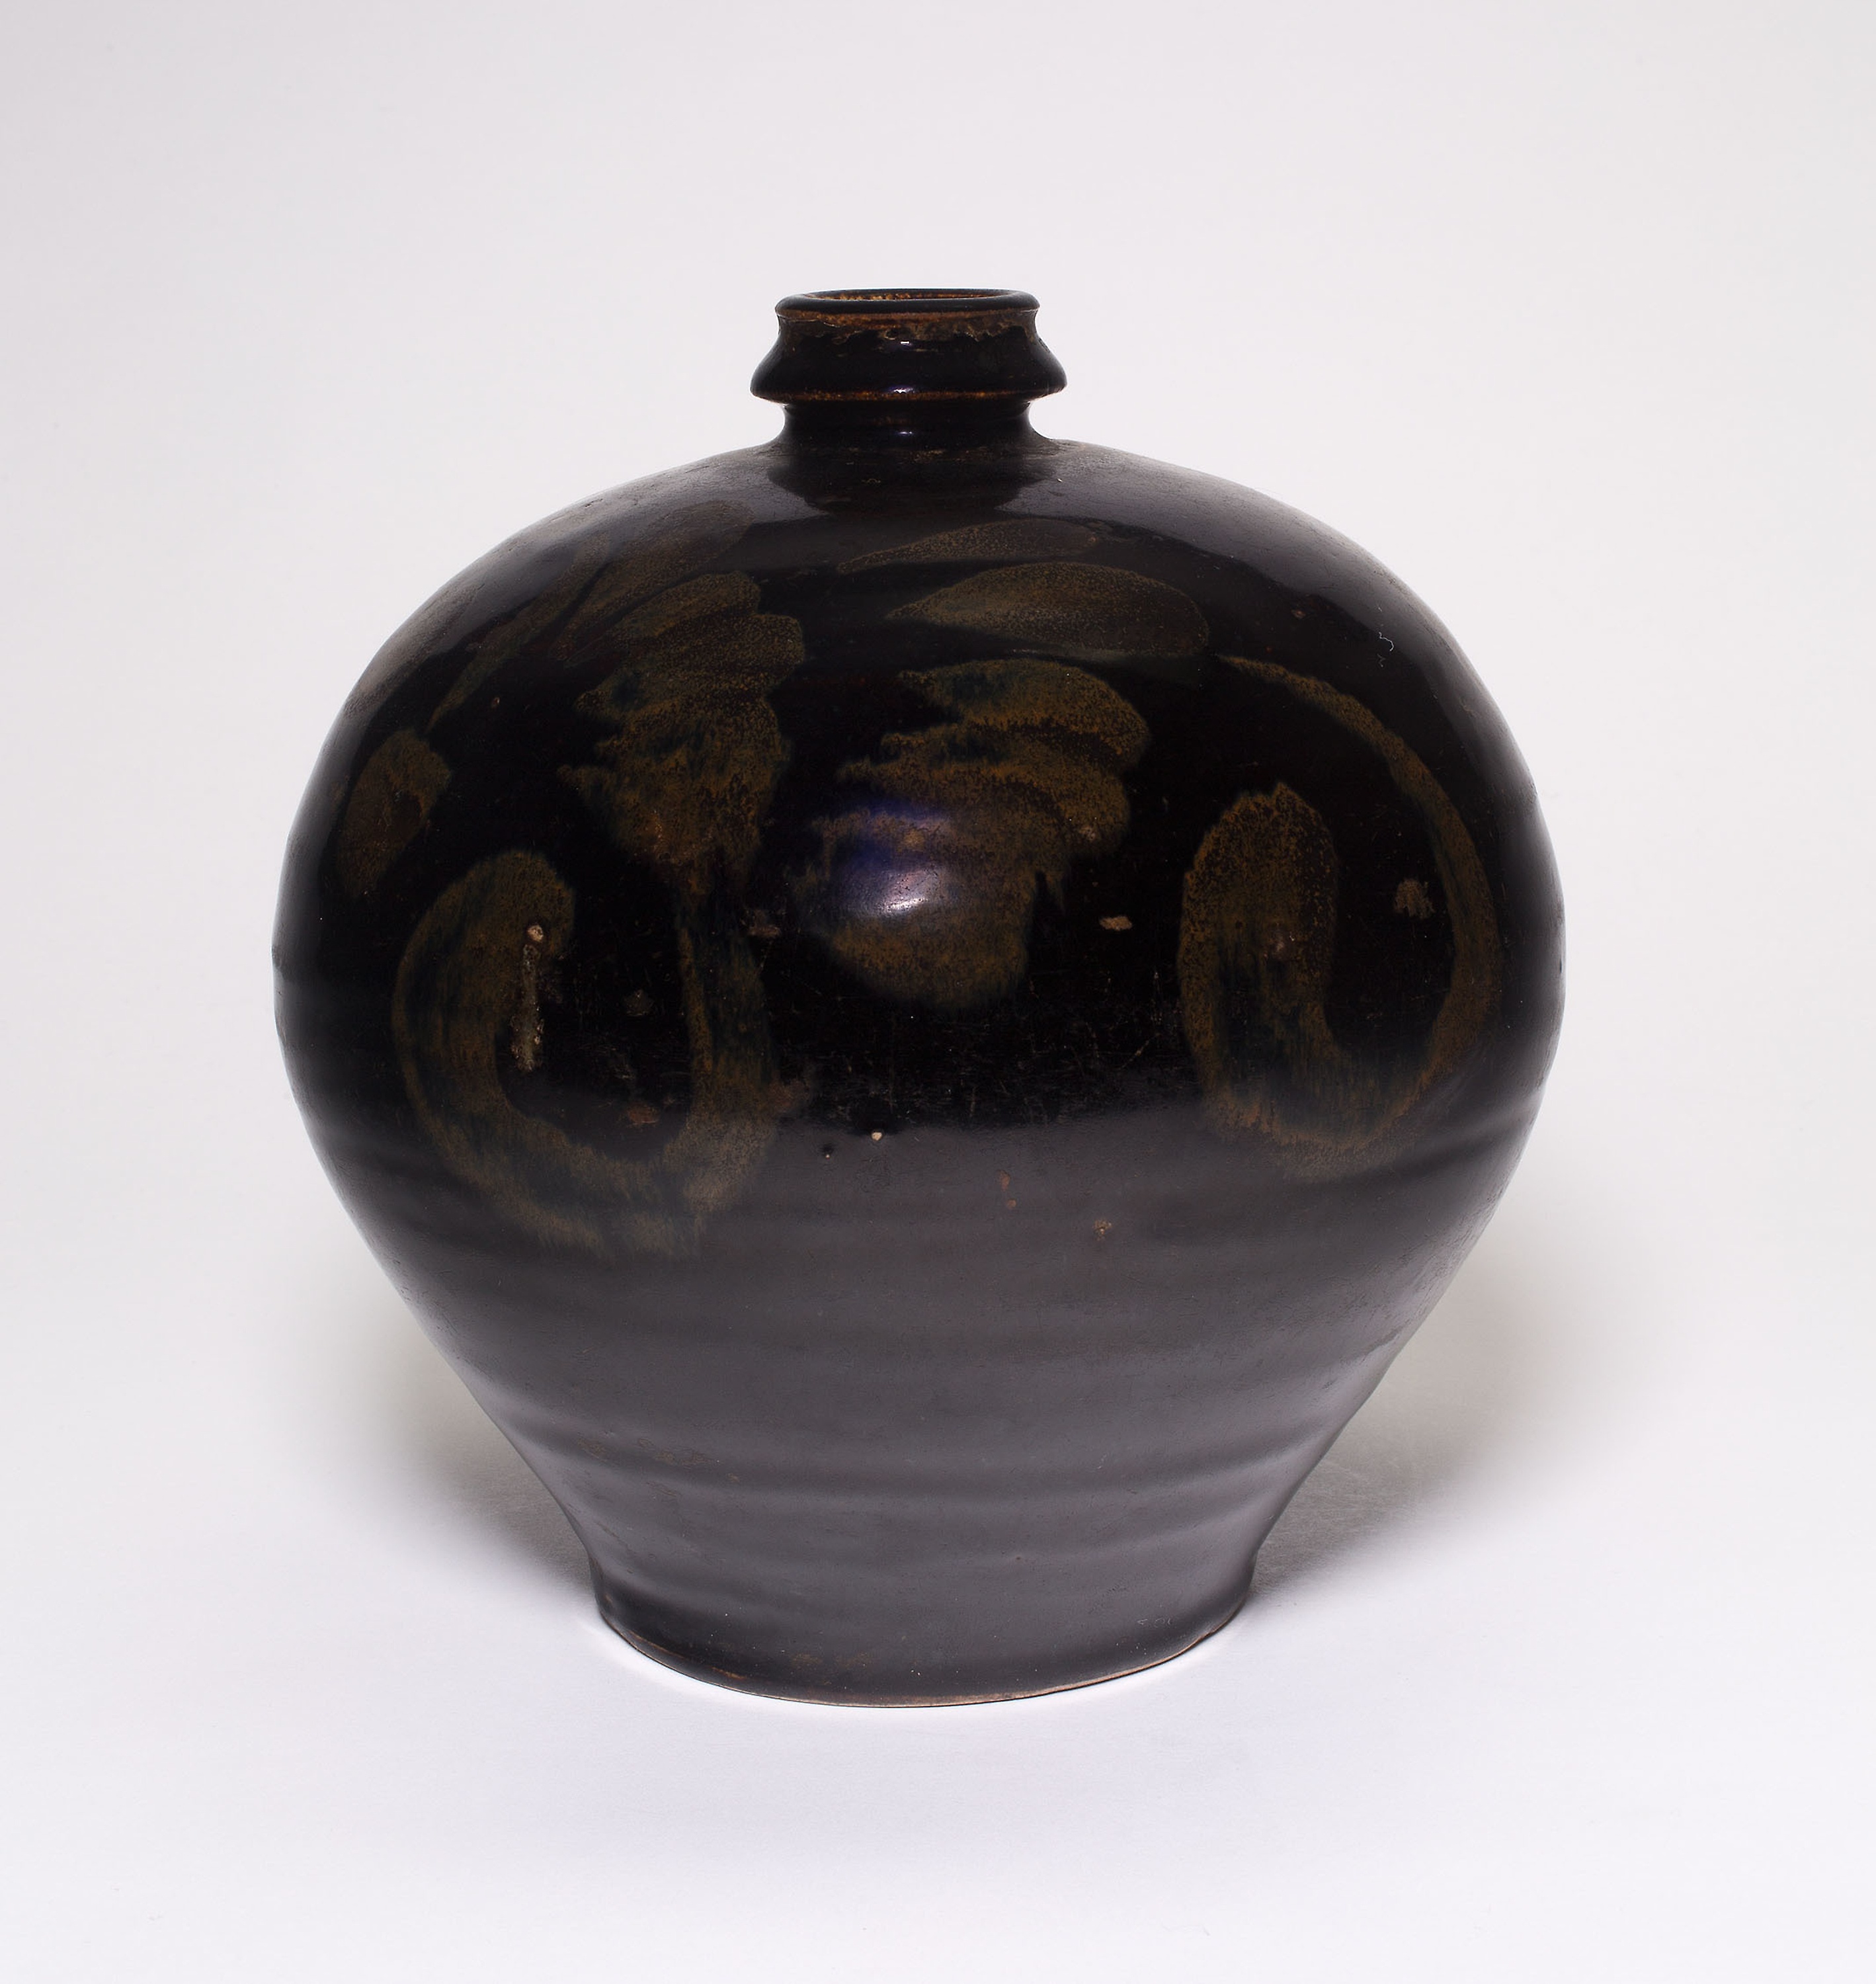
earthenware, vase, ceramic, artifact, pottery, urn, serveware, crock, art